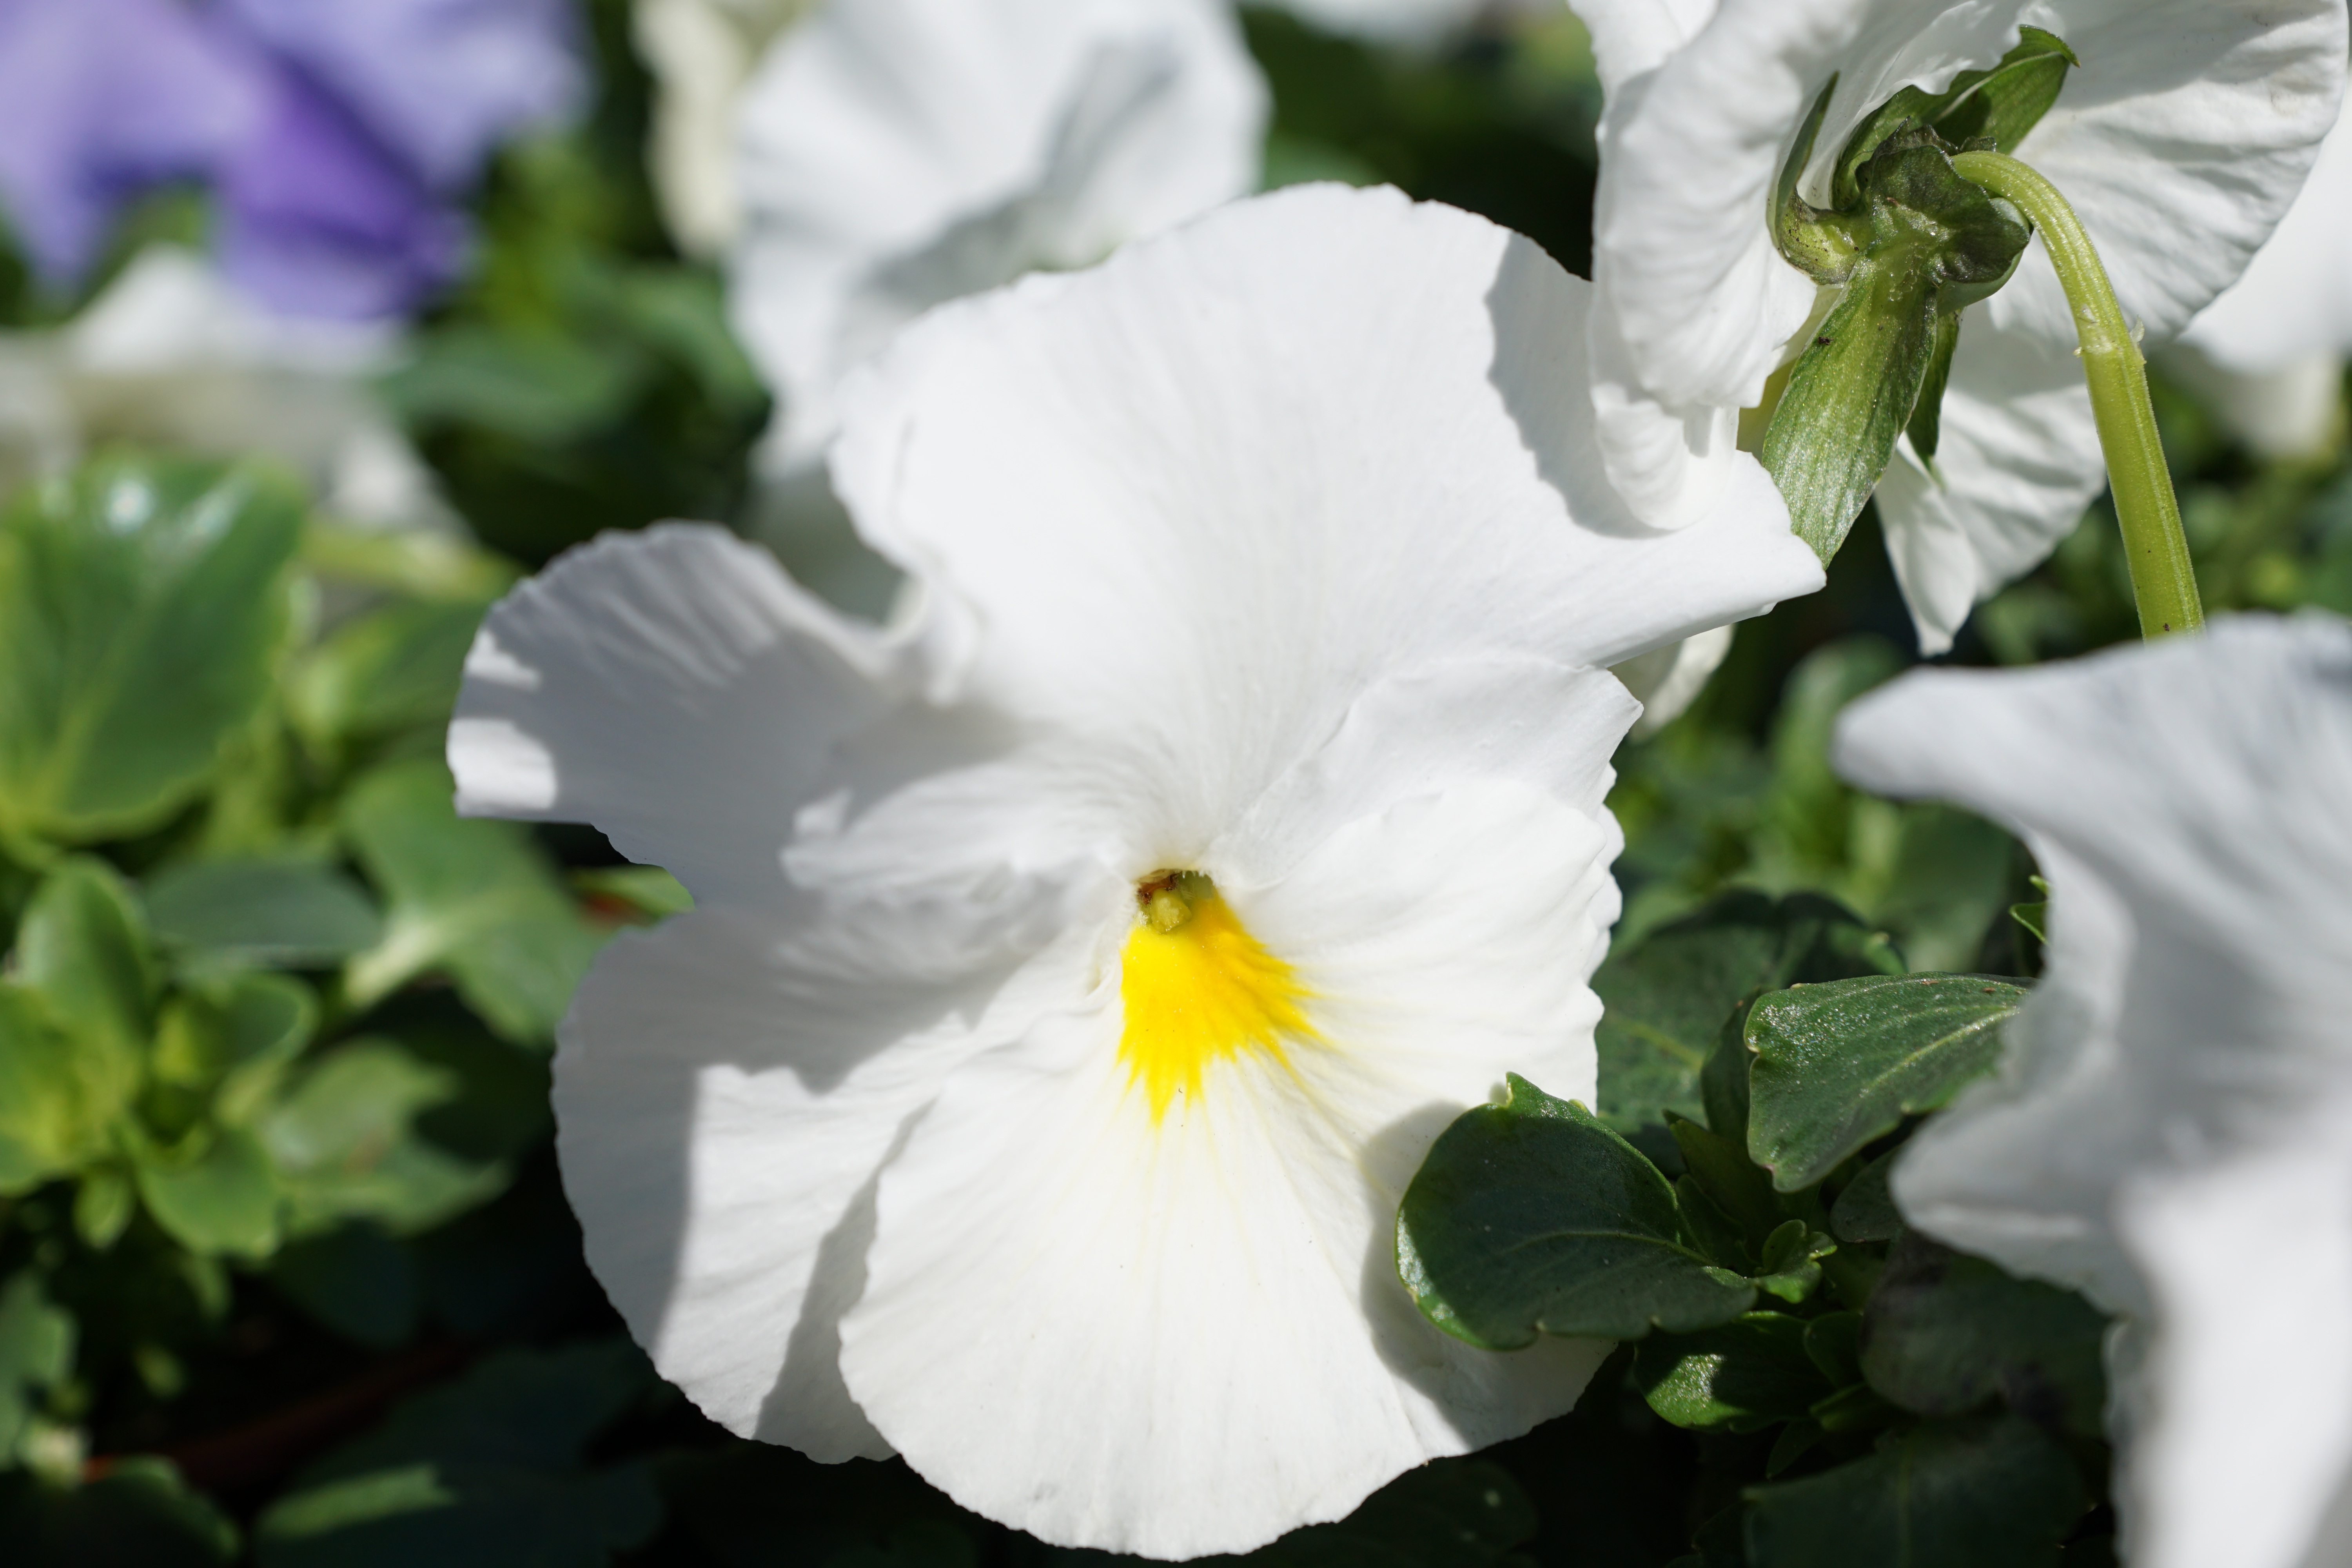
blossom, plant, flower, petal, spring, macro, botany, flora, hibiscus, viola, pansy, flowering plant, flourished, land plant, violet family